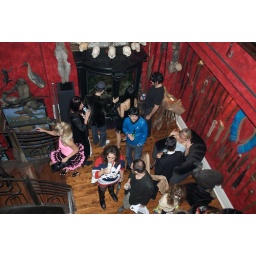
All the girls standing in line waiting for the bathroom